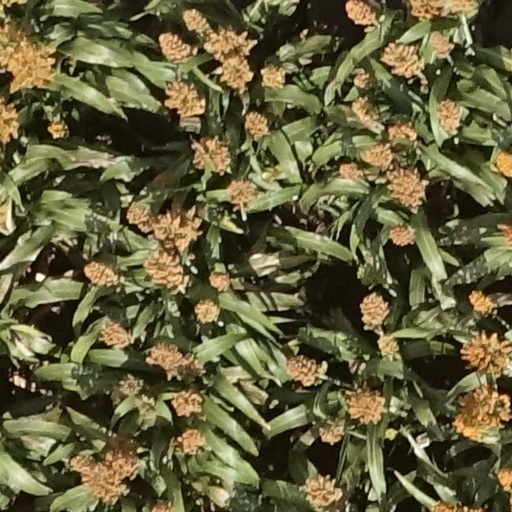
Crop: sorghum